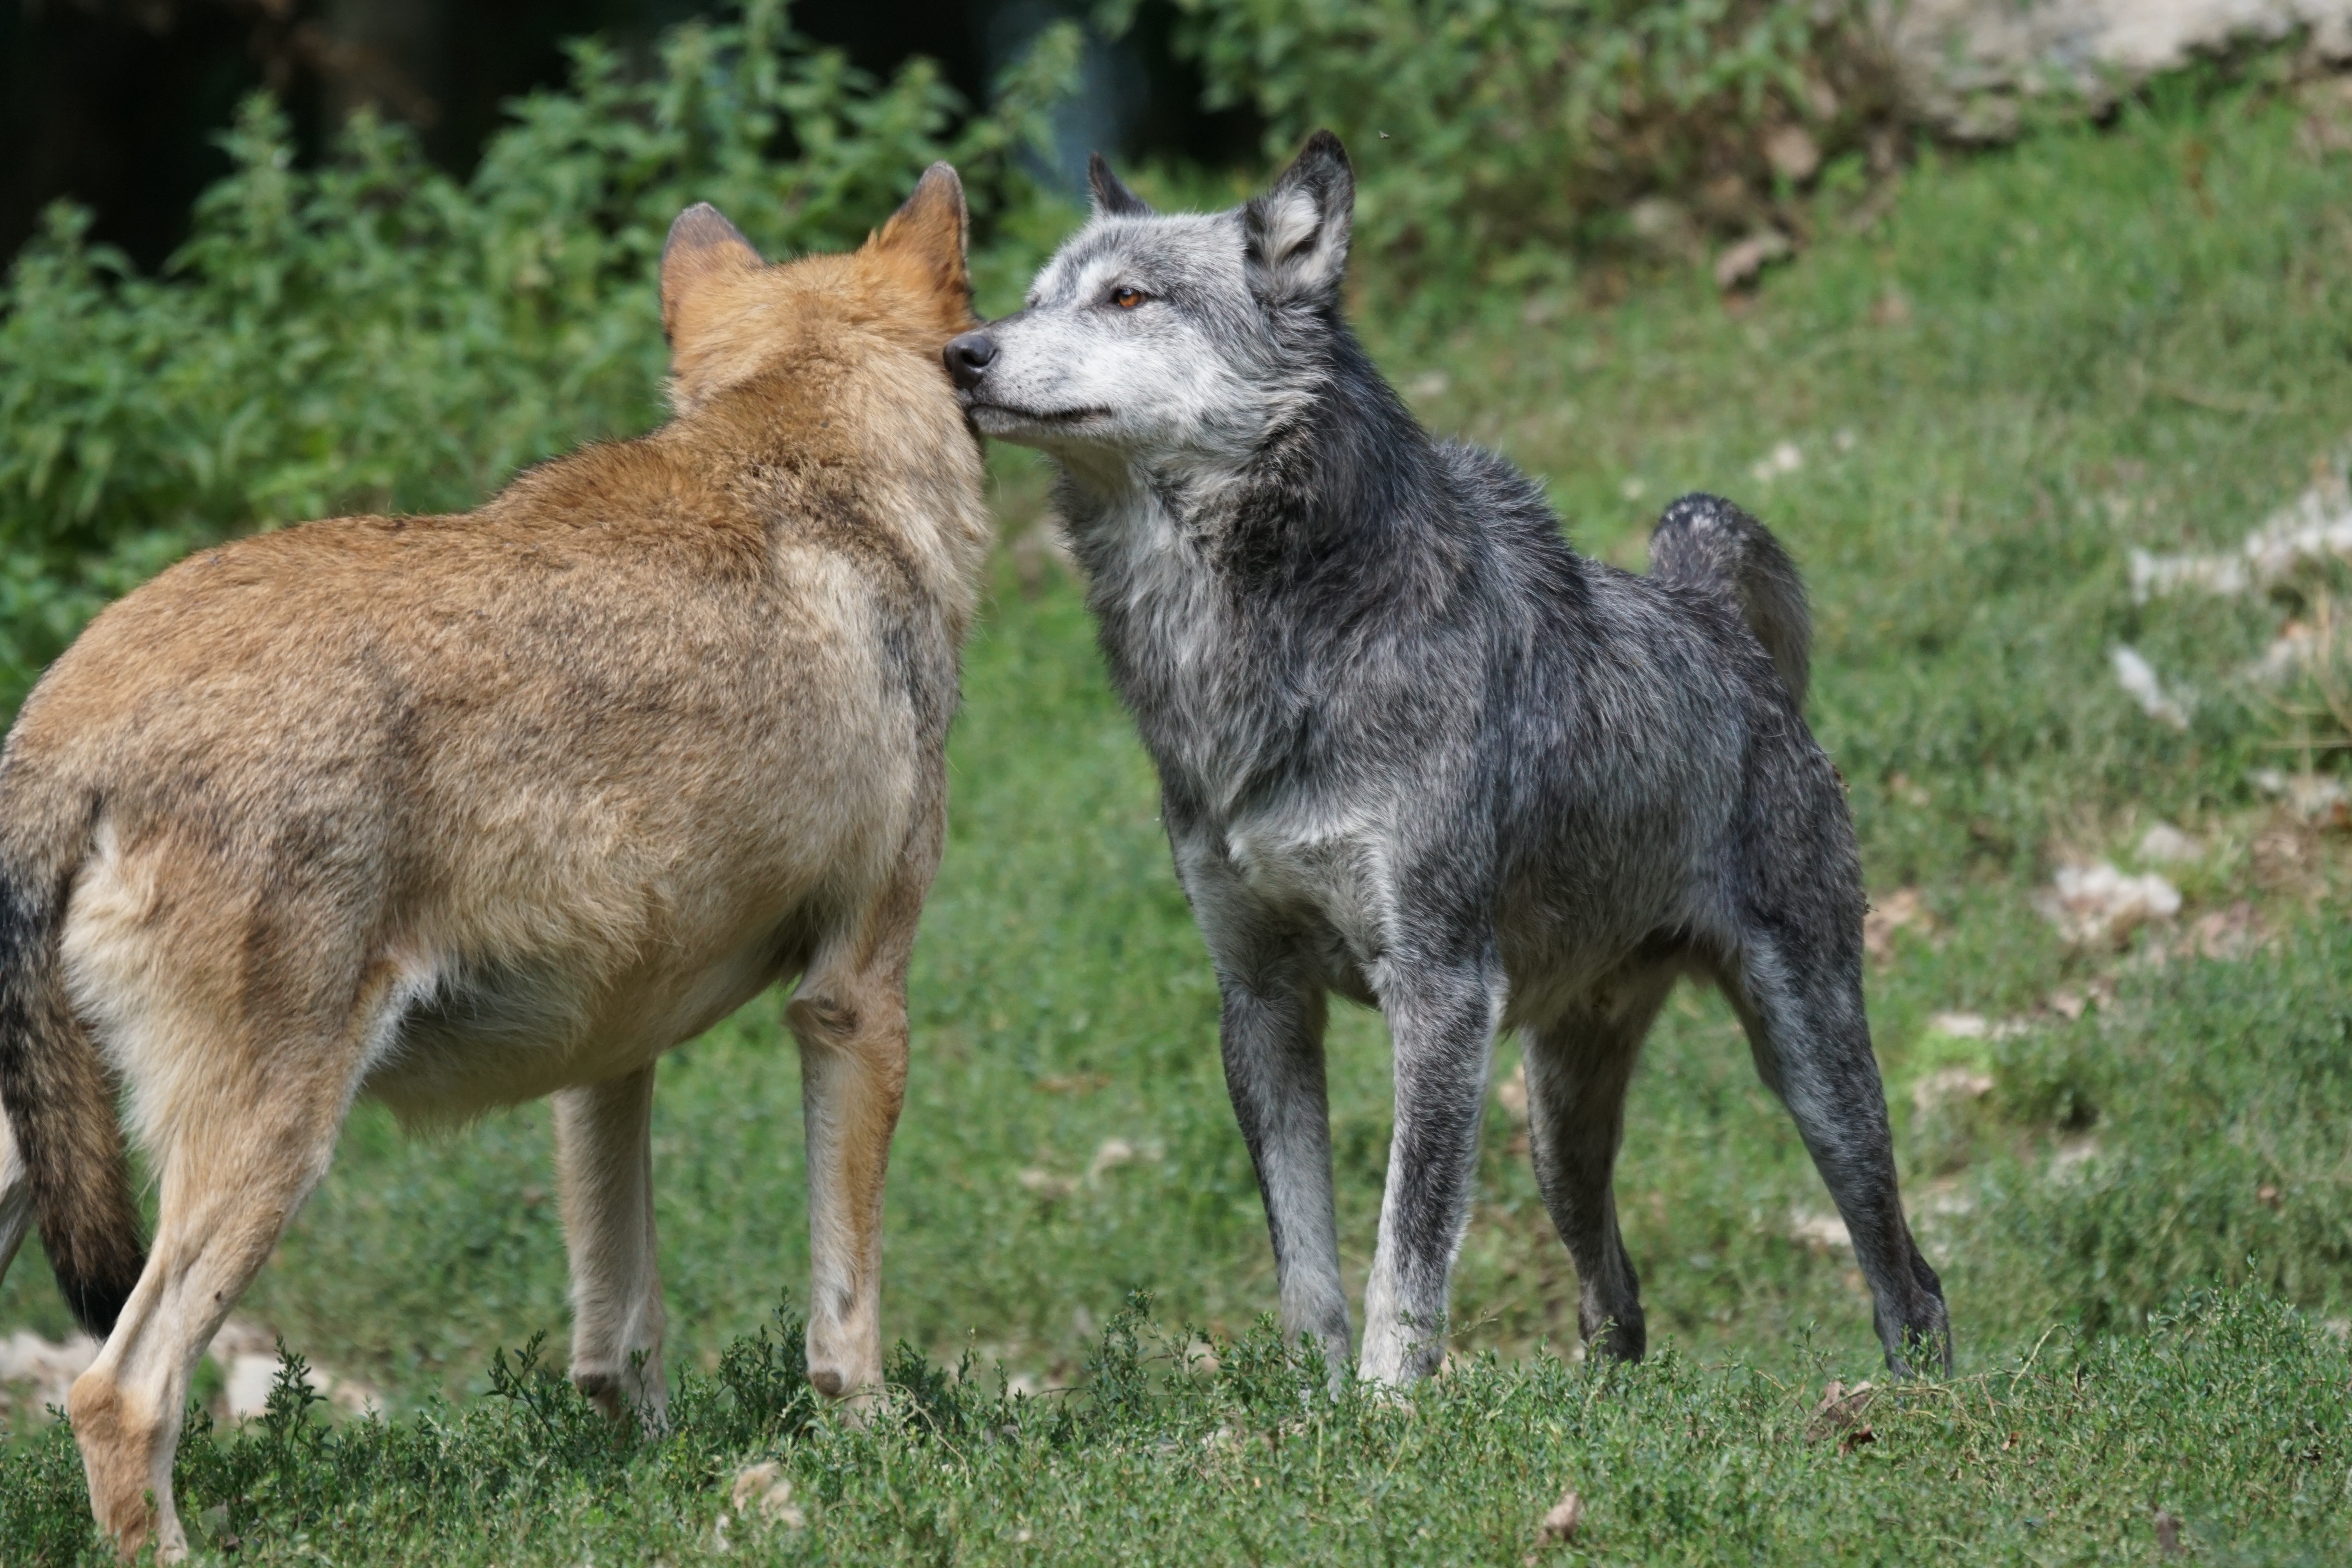
wildlife, mammal, wolf, coyote, fauna, vertebrate, jackal, order of precedence, tense, dog like mammal, red wolf, kit fox, saarloos wolfdog, wolfdog, czechoslovakian wolfdog, east siberian laika, canis lupus tundrarum, dhole, grey fox